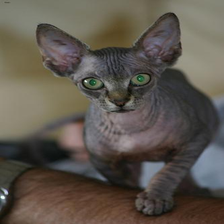
Species: cat
Breed: Sphynx